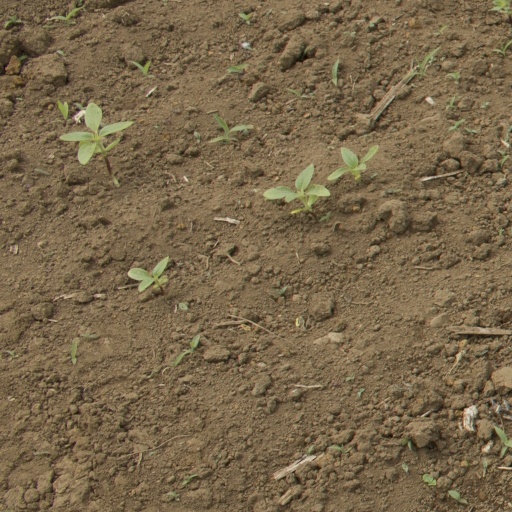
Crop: Jerusalem artichoke